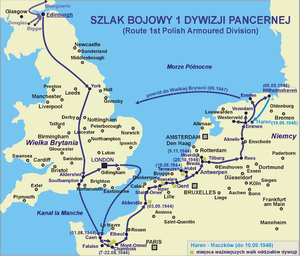
La 1ʳᵉ division blindée polonaise était une division polonaise qui opéra au sein des forces militaires alliées durant la Seconde Guerre mondiale. Elle a servi sur le front de l'Ouest, dans la bataille de Normandie, puis dans la libération de la Belgique et des Pays-Bas, et la prise du nord de l'Allemagne.
Cette liste d’unités militaires polonaises comprend les unités des armées de terre, de l'air et de mer ayant combattu de 1939 à 1945.